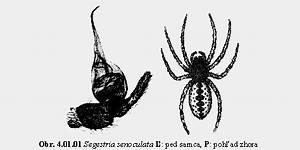
Label: ragno